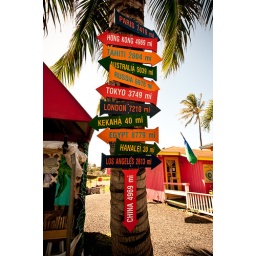
NIKON D300 - 12-24 mm f/4 @ f/8.0Interesting set of signs at a market in Kapaa, Kauai.